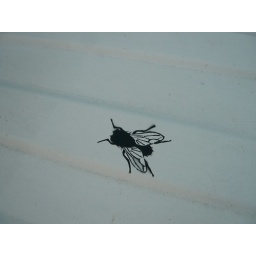
close up of stencil on the roof of a pick-up truck by the fly